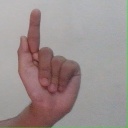
अक्षर: ळ